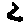
Label: 2